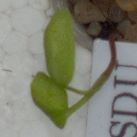
Label: common_chickweed